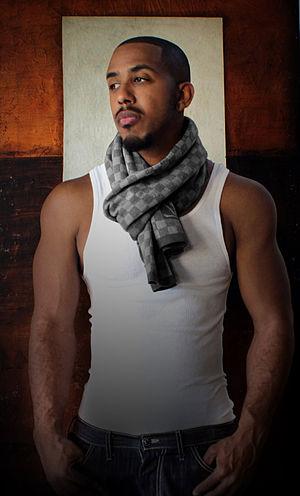
Marques Houston, de son vrai nom Marques Barrett Houston, né le 4 août 1981 à Los Angeles, Californie, est un chanteur, acteur et scénariste américain. Membre du groupe de RnB Immature/Imx de 1992 à 2001, il chante en solo depuis 2003. En tant qu'acteur, il est surtout connu pour son rôle de Roger Evans dans la série télévisée Sister, Sister.